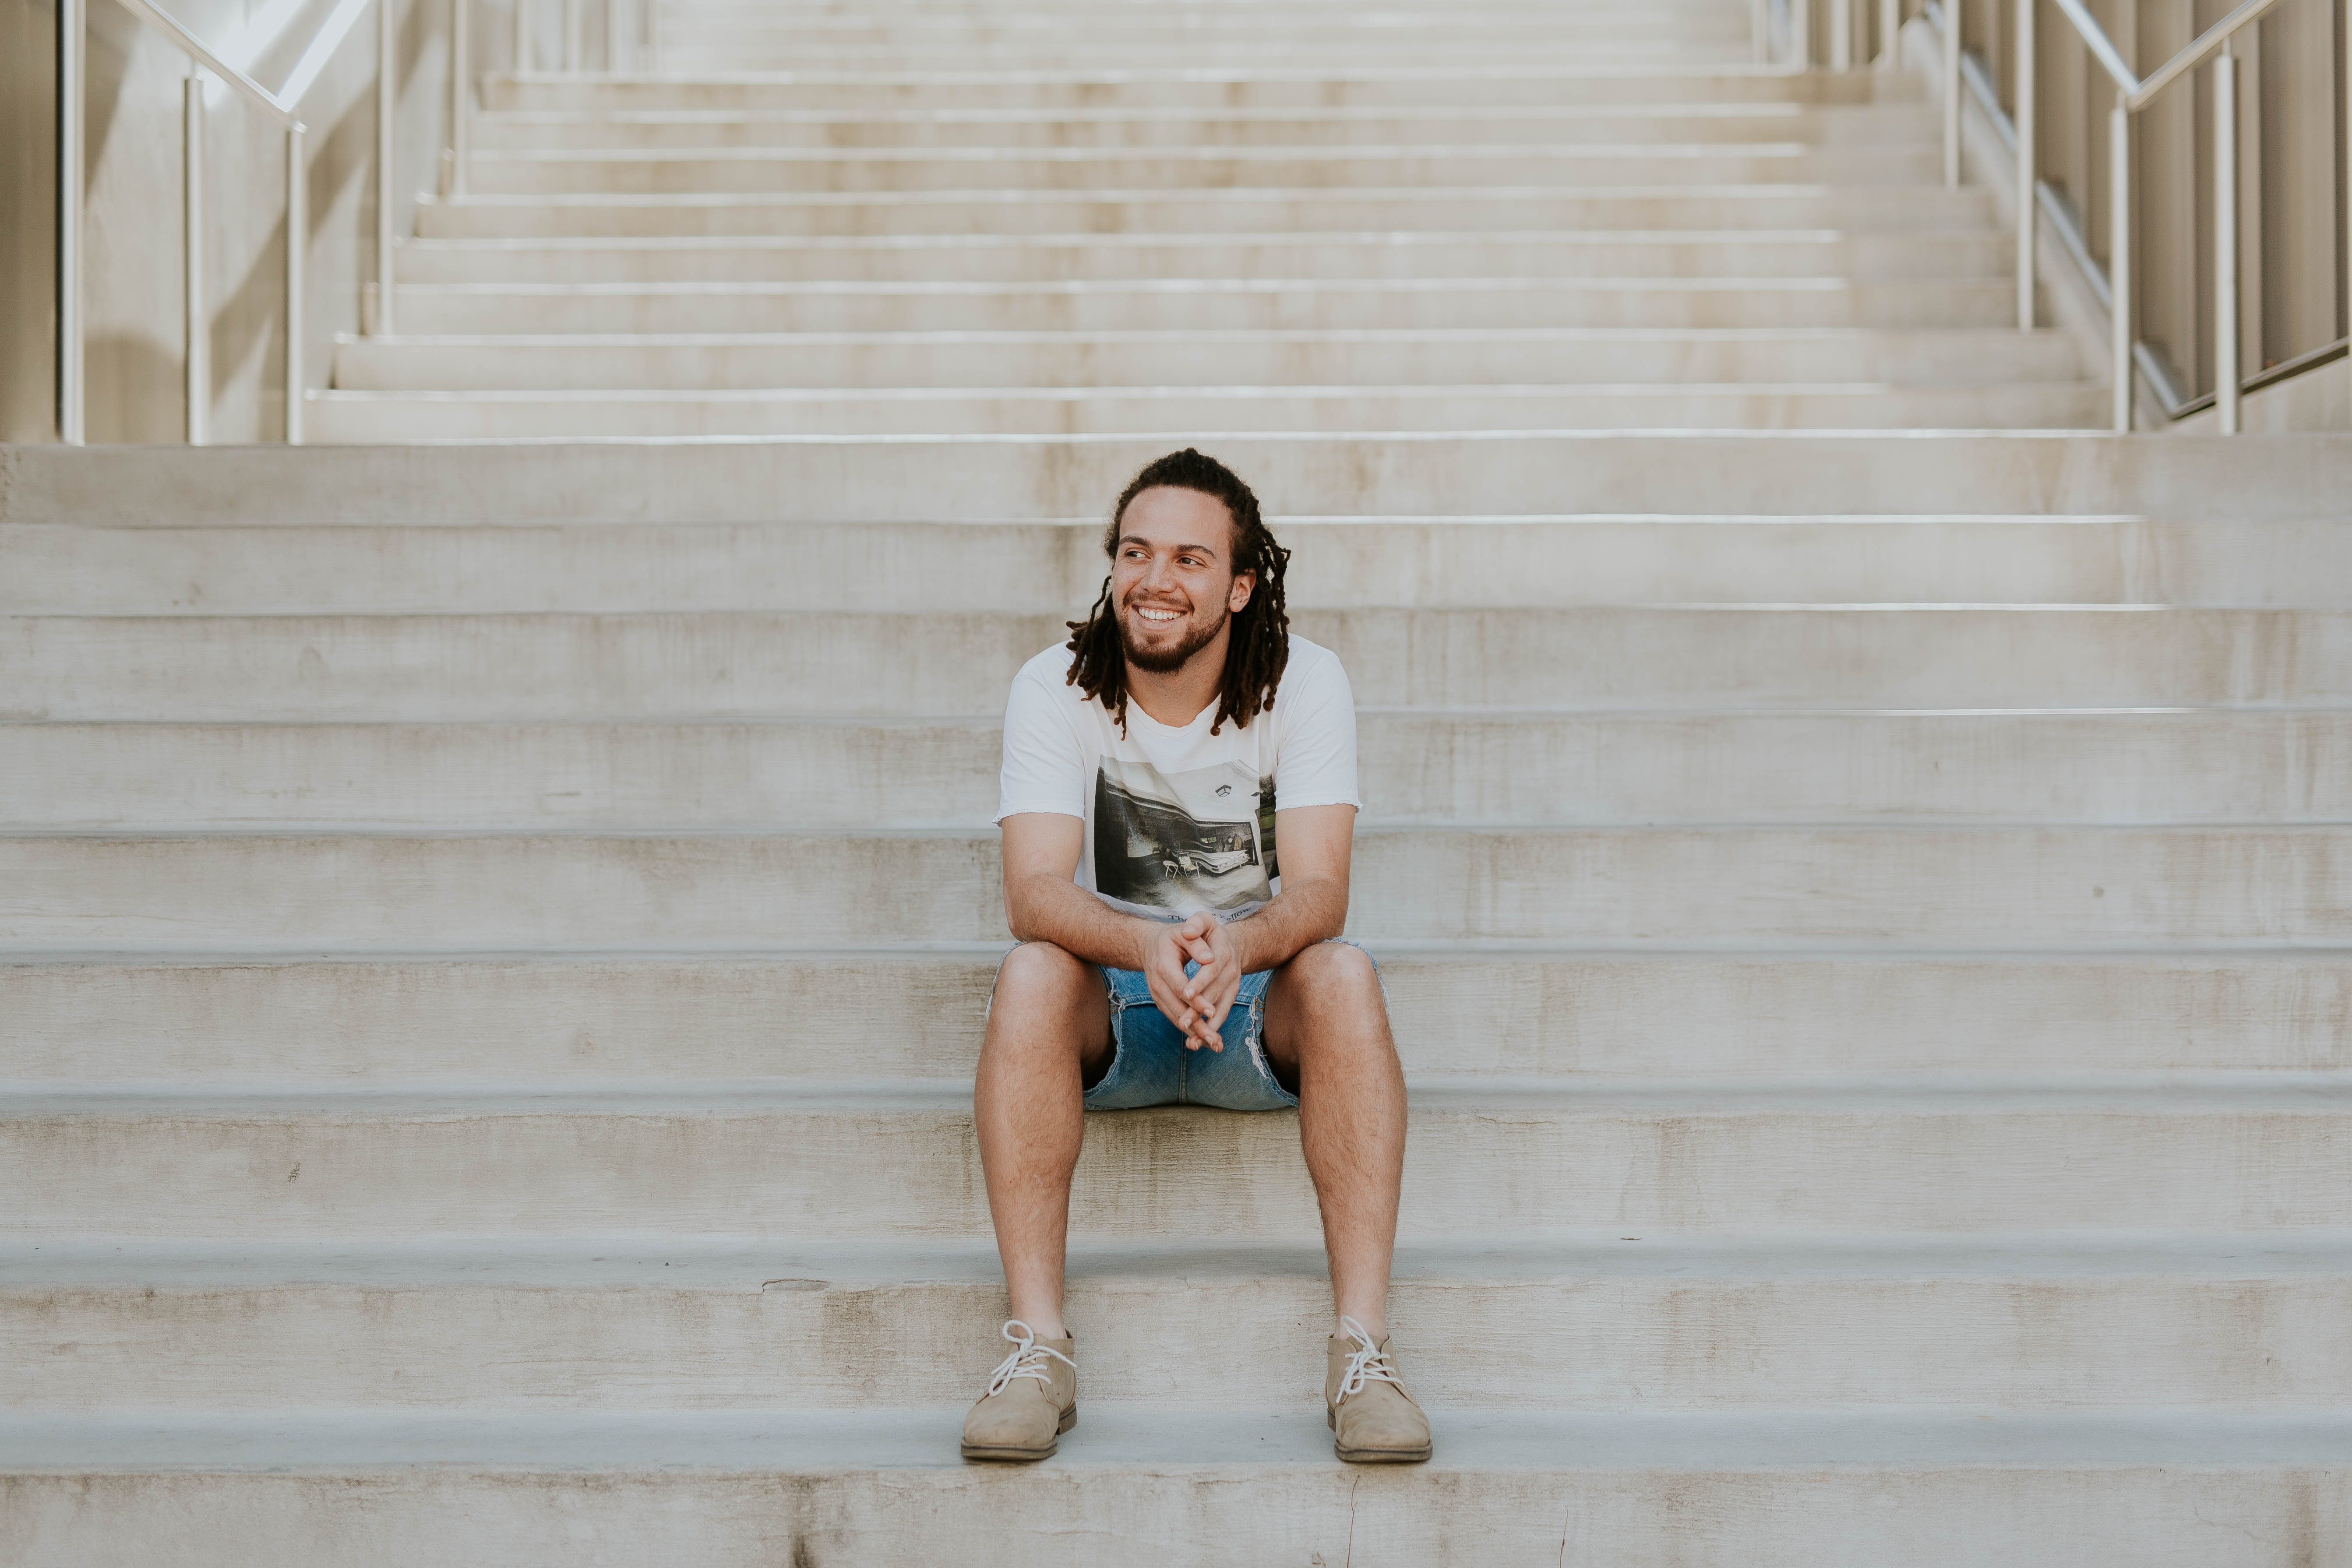
girl, woman, white, photography, steps, leg, portrait, model, spring, sitting, fashion, sit, dress, stairs, photograph, beauty, tee, photo shoot, portrait photography, human positions